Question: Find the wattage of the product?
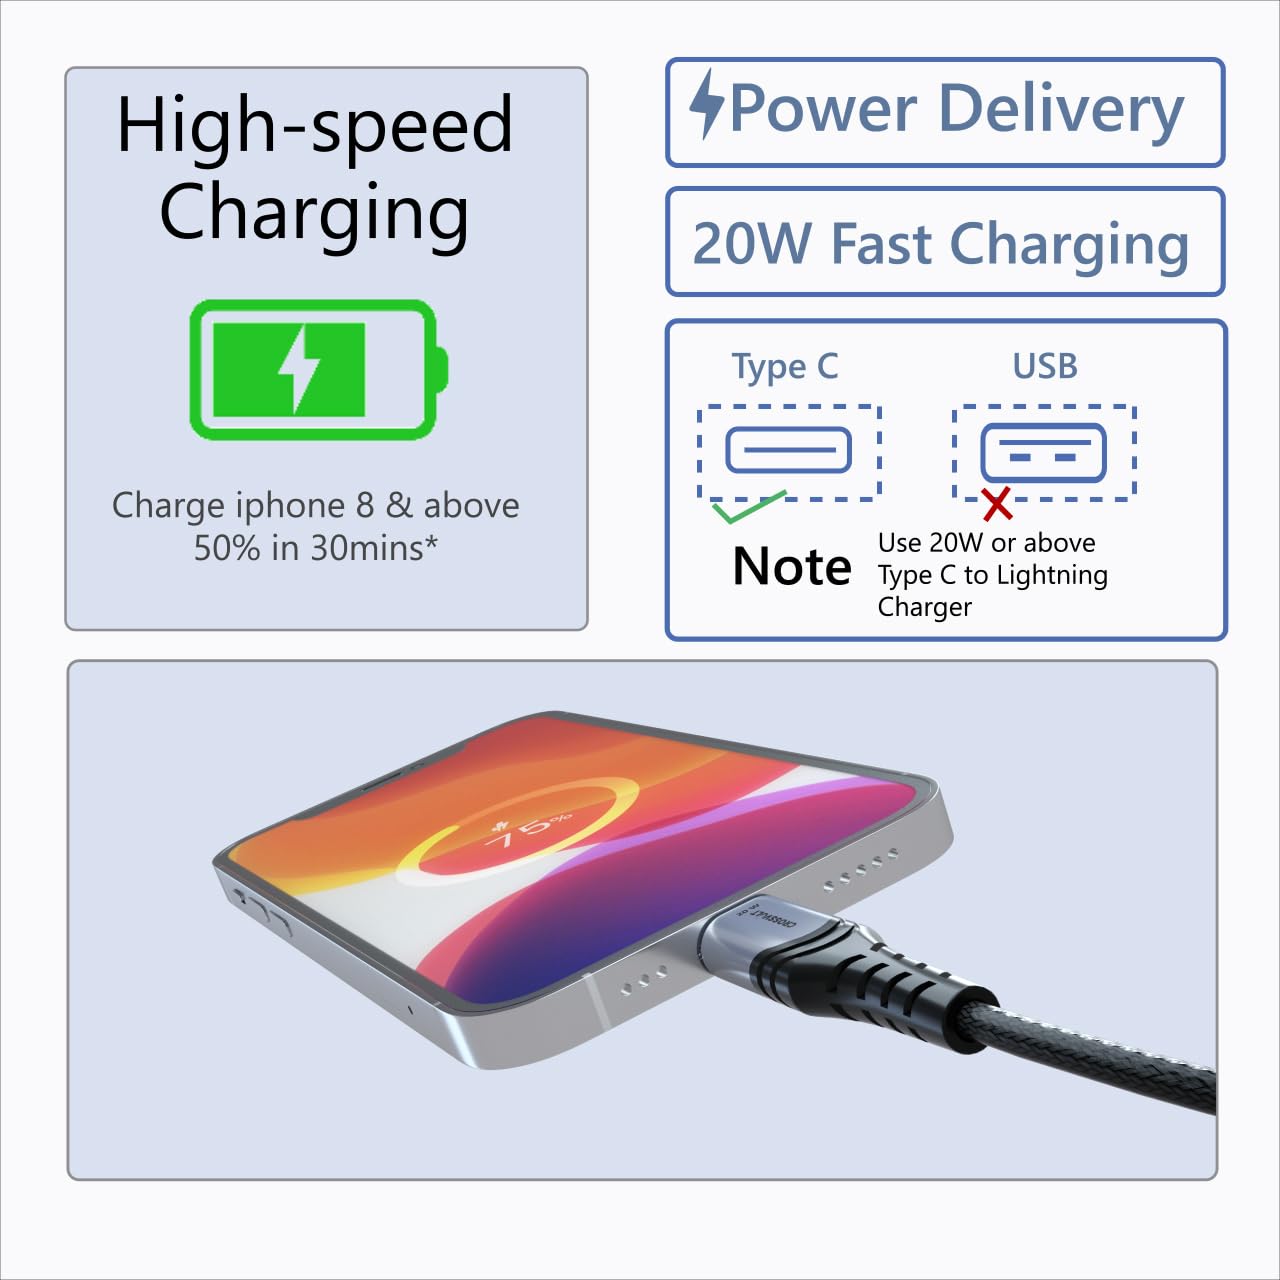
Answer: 20.0 watt